Bucket brigade

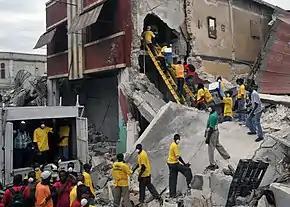
A human chain empties a warehouse after the 2010 Haiti earthquake.

A bucket brigade or human chain is a method for transporting items where items are passed from one (relatively stationary) person to the next.